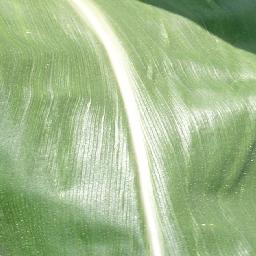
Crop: corn
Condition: (maize)_healthy